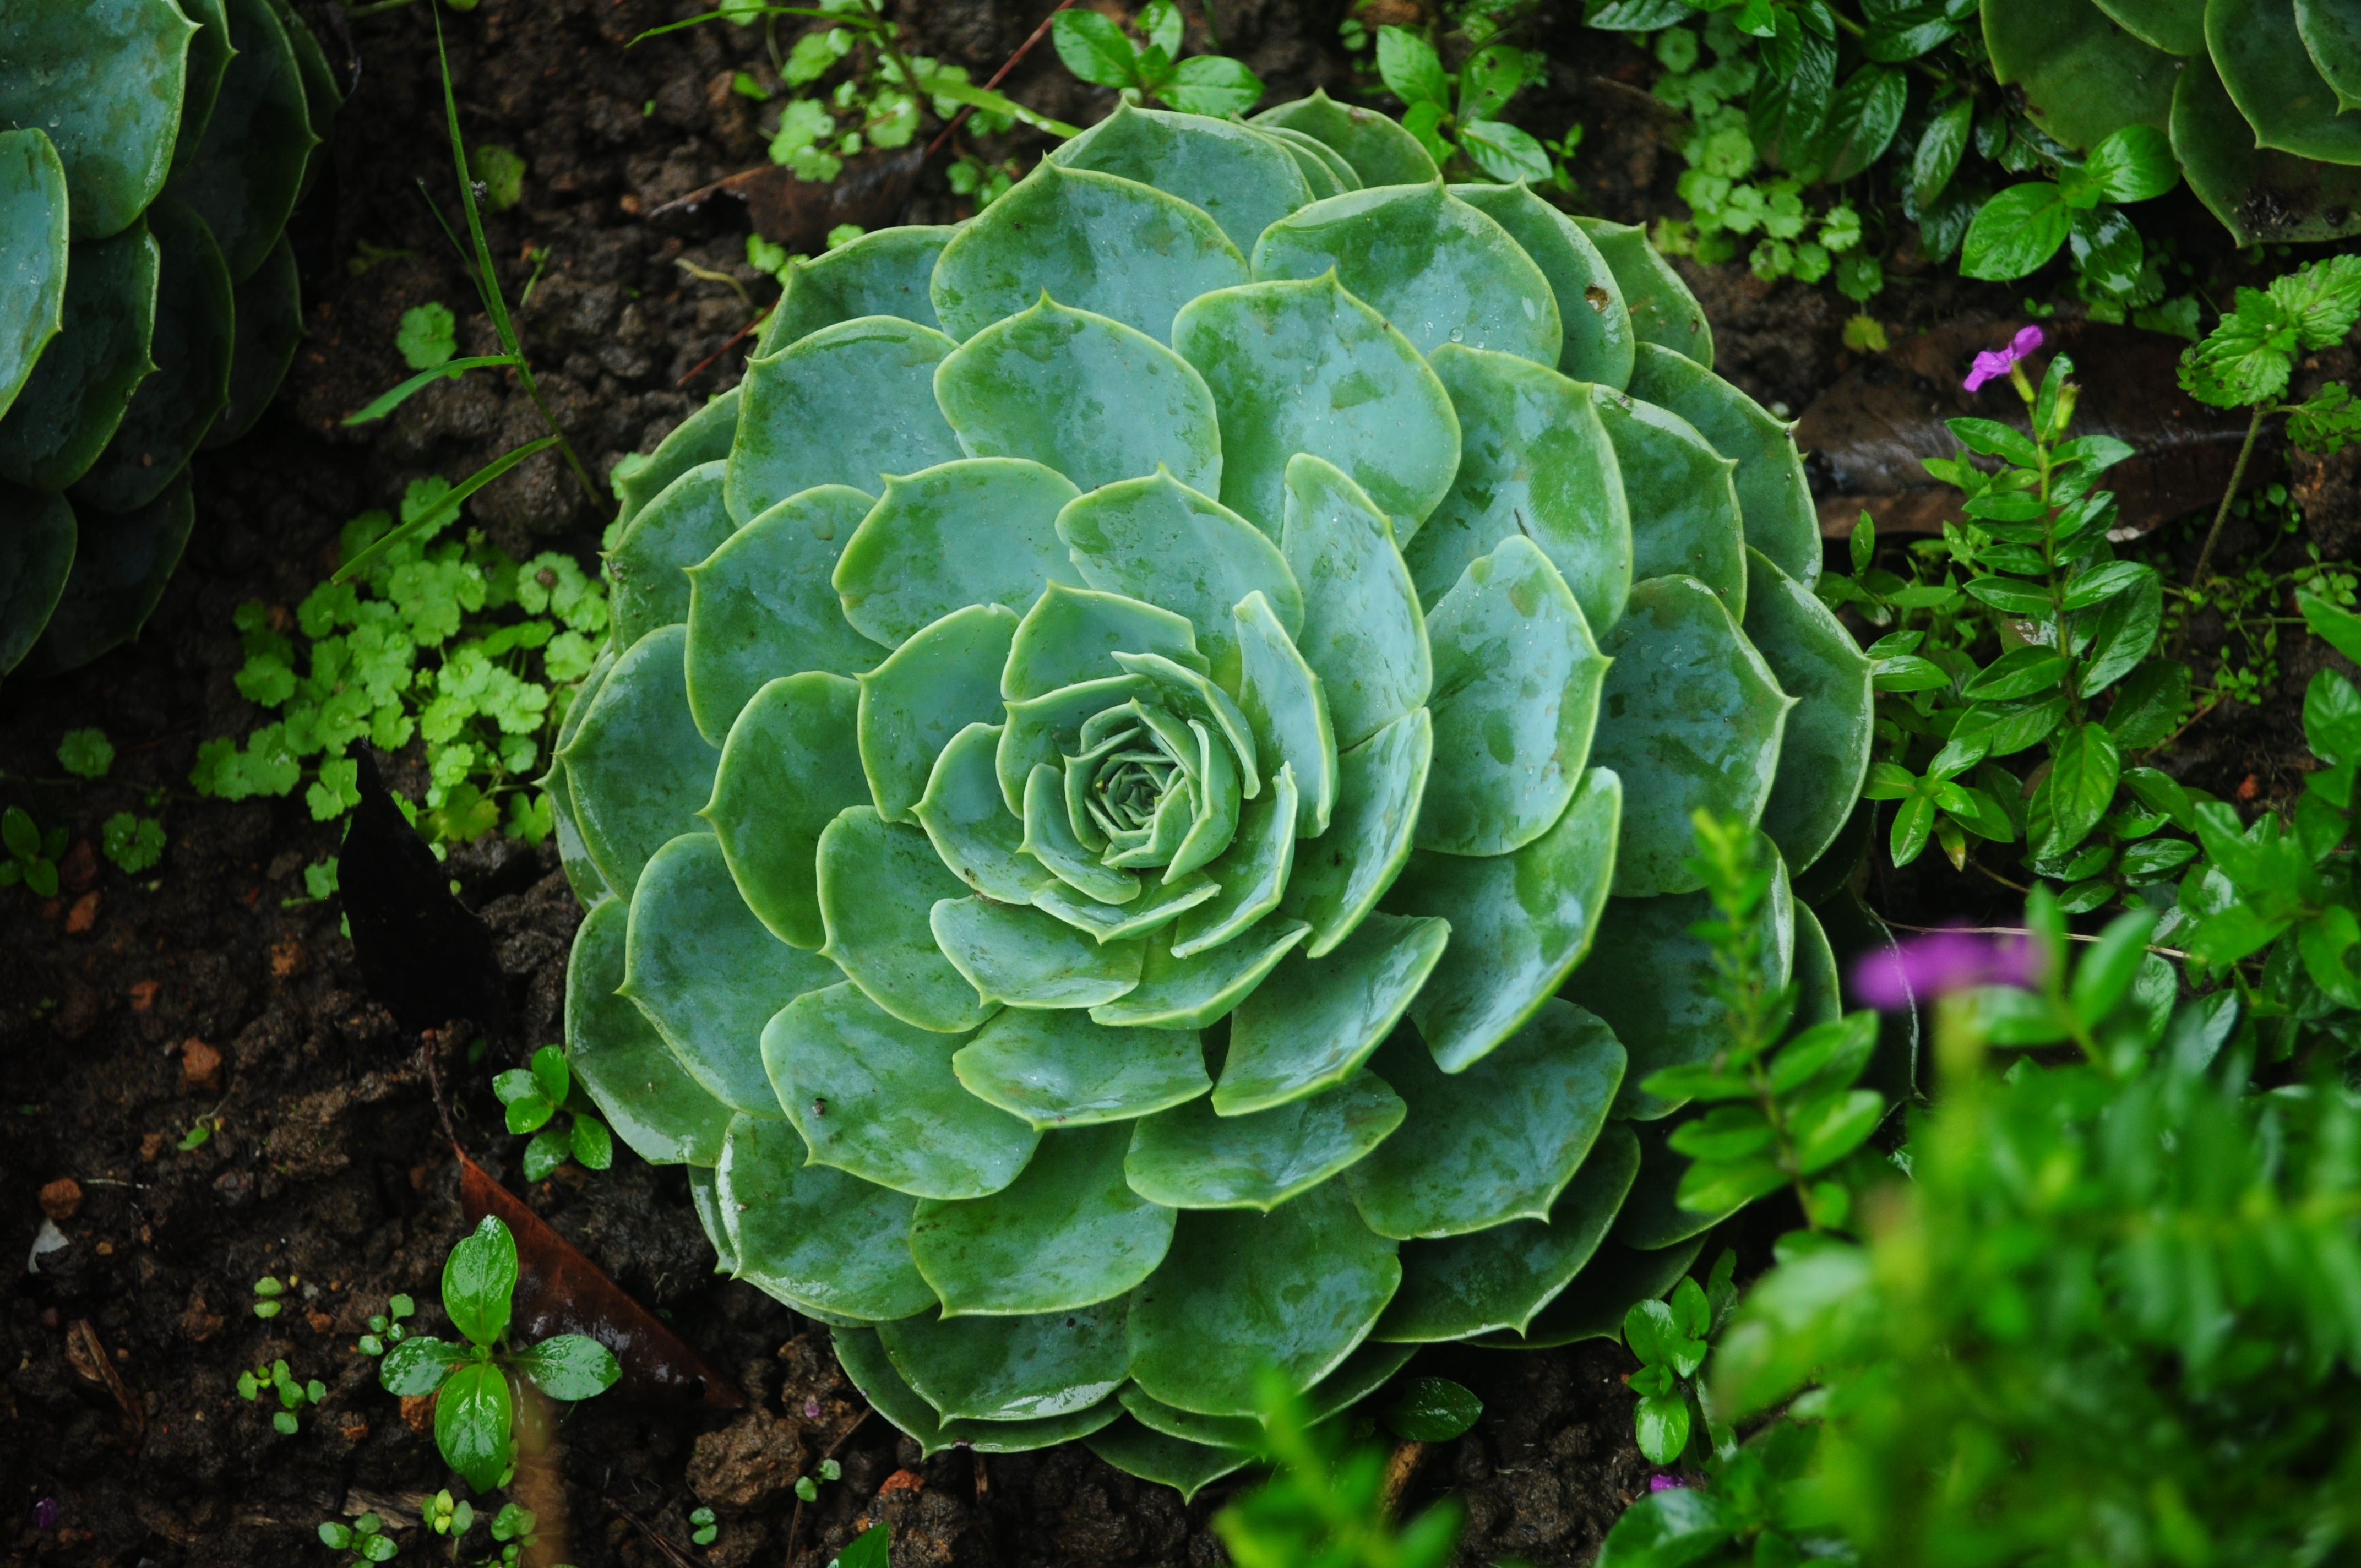
nature, plant, leaf, flower, environment, food, spring, green, produce, natural, botany, garden, flora, season, botanical, outdoors, gardening, growing, flowering plant, annual plant, land plant